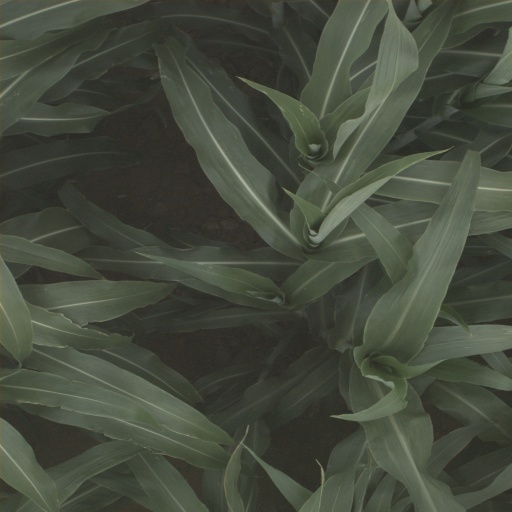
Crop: sorghum